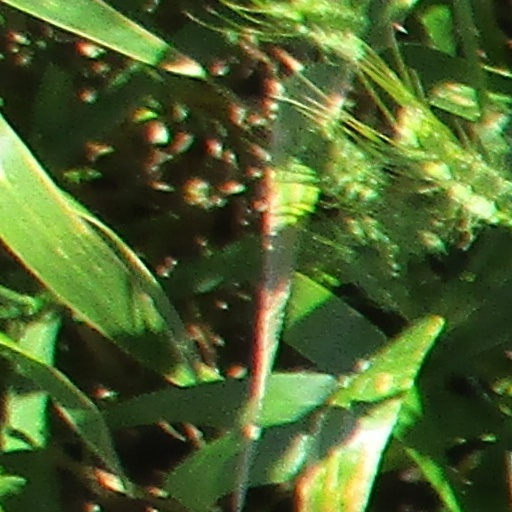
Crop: wheat